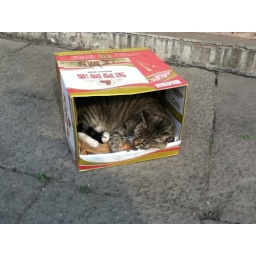
cat in a box